Besanosaurus

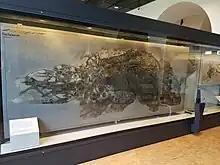
Referred specimen PIMUZ T 4847 on display at the Natural History Museum, Zurich

In a 2003 book, Christopher McGowan and Ryosuke Motani listed both "Mikadocephalus gracilirostris" and "Wimanius odontopalatus" as a "species inquirendae", and also considered the high diversity of ichthyosaurs reported from Monte San Giorgio suspicious. They considered both genera potentially synonymous with the much earlier-named "Pessosaurus", though remained tentative as the material was not studied firsthand. While "Pessosaurus polaris" had previously been considered nondiagnostic and thus a "nomen dubium", McGowan and Motani suggested that due to its wide historical recognition the name could be revived for some distinctive referred material, noting its similarity to that of the Swiss medium-sized shastasaurid. However, they argued that the medium-sized skeleton, as well as similar Chinese ichthyosaurs, would need to be described in greater detail before they could assess the validity of "P. polaris". Maisch argued that "Wimanius" and "Mikadocephalus" were distinct and valid in 2010, stating that there were was no morphological or phylogenetic support for their synonymy, and kept "Besanosaurus" and "Mikadocephalus" separate as well. Otherwise, however, little further research was published on the taxonomy of "Besanosaurus".